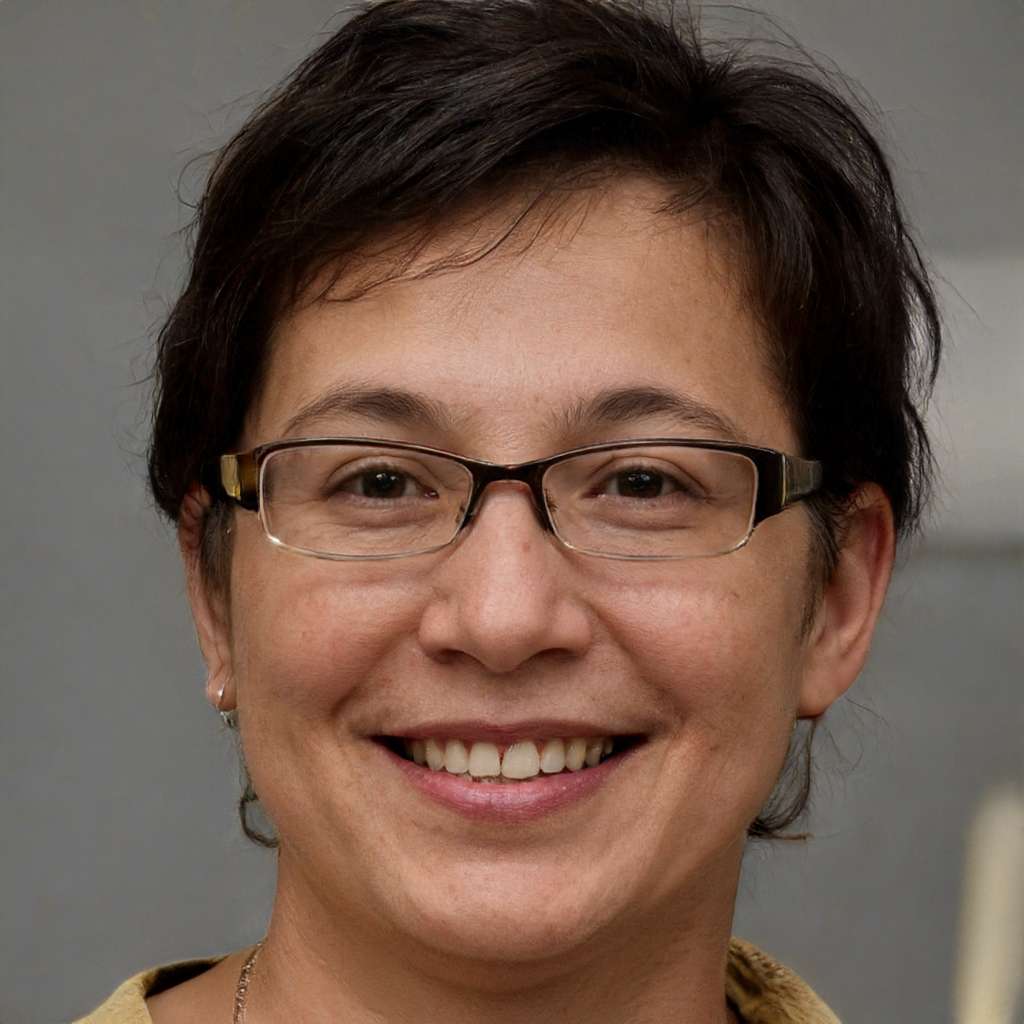
Gender: Female